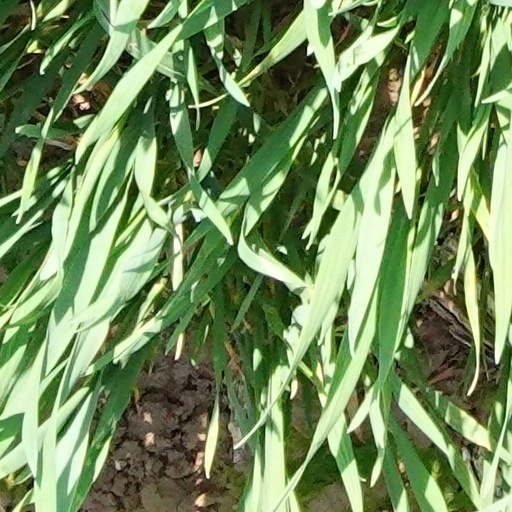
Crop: wheat